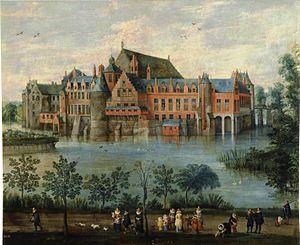
Le château de Tervueren, aussi appelé château de Tervuren, en néerlandais kasteel van Tervuren, était un des plus importants châteaux des ducs de Brabant. Durant les six siècles de son existence, il a fait de Tervueren une place importante. Les vestiges du château sont aujourd'hui dans le parc de Tervueren.
Le parc de Tervueren ou parc de Tervuren, est un parc public de la commune de Tervueren, en région flamande, situé dans la périphérie bruxelloise.